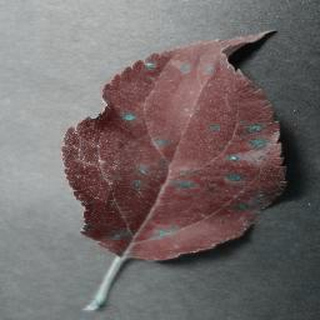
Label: apple_cedar_apple_rust